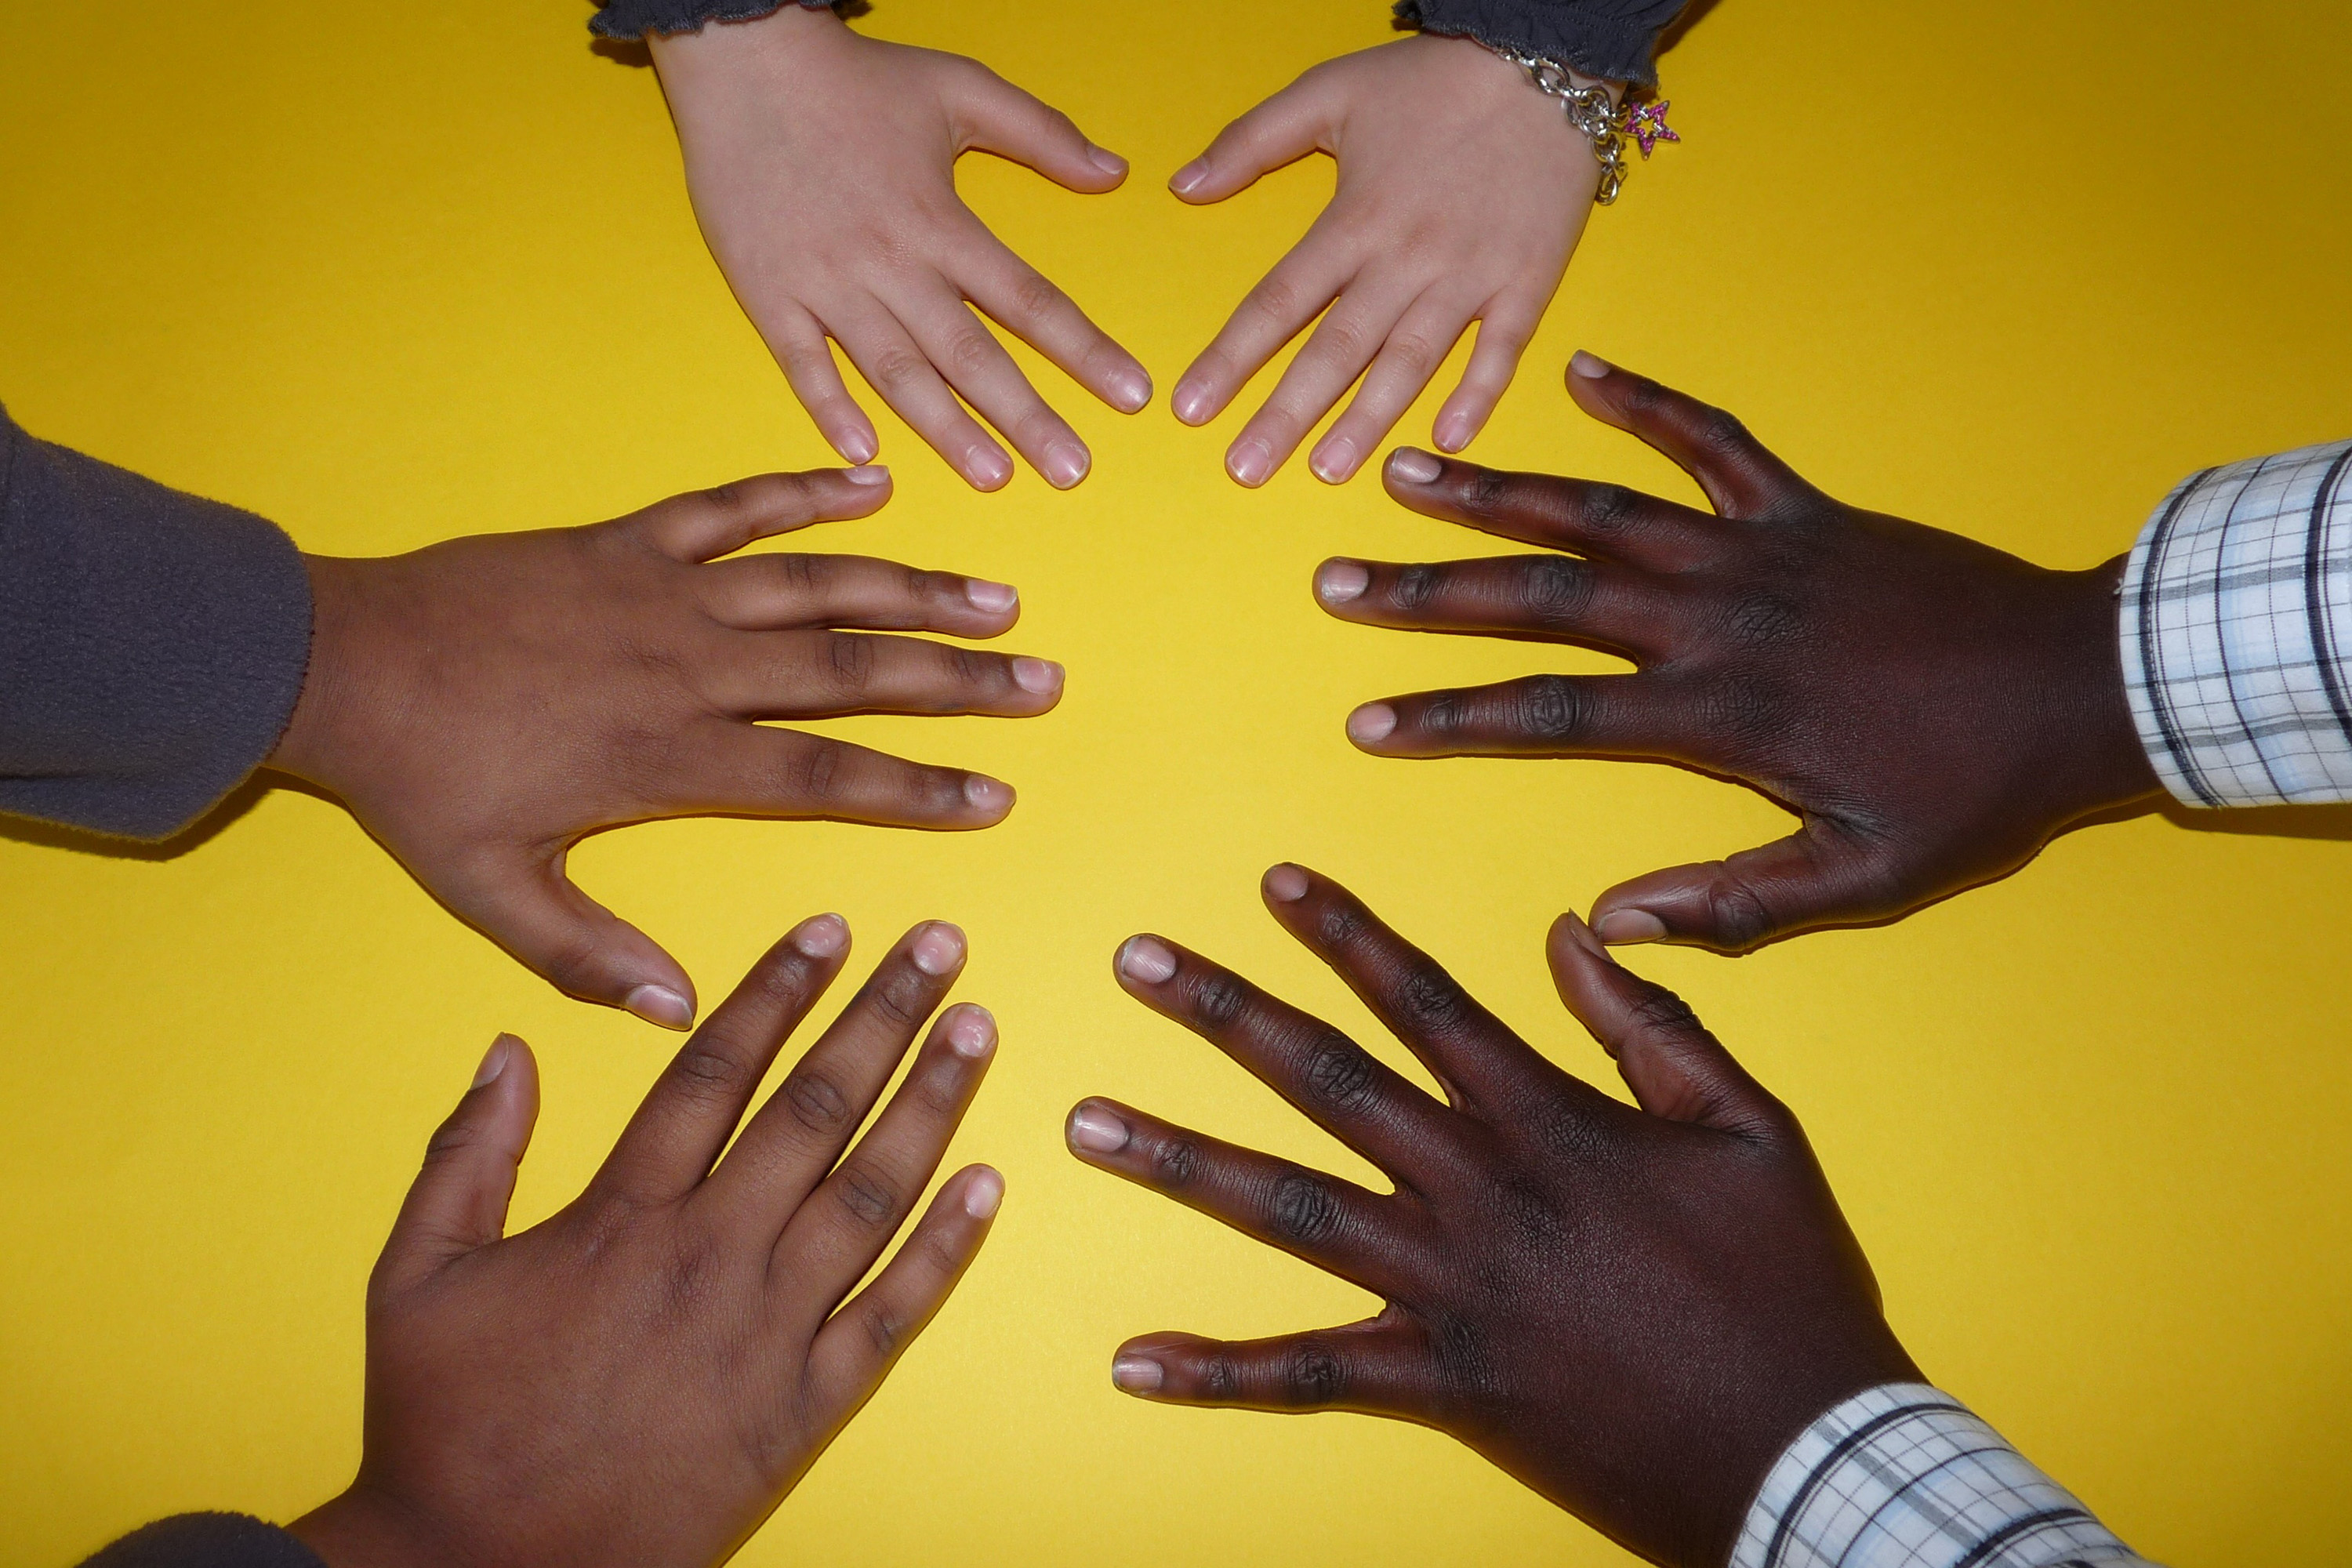
hand, finger, yellow, gesture, nail, collaboration, interaction, holding hands, thumb, high five, team, sign language